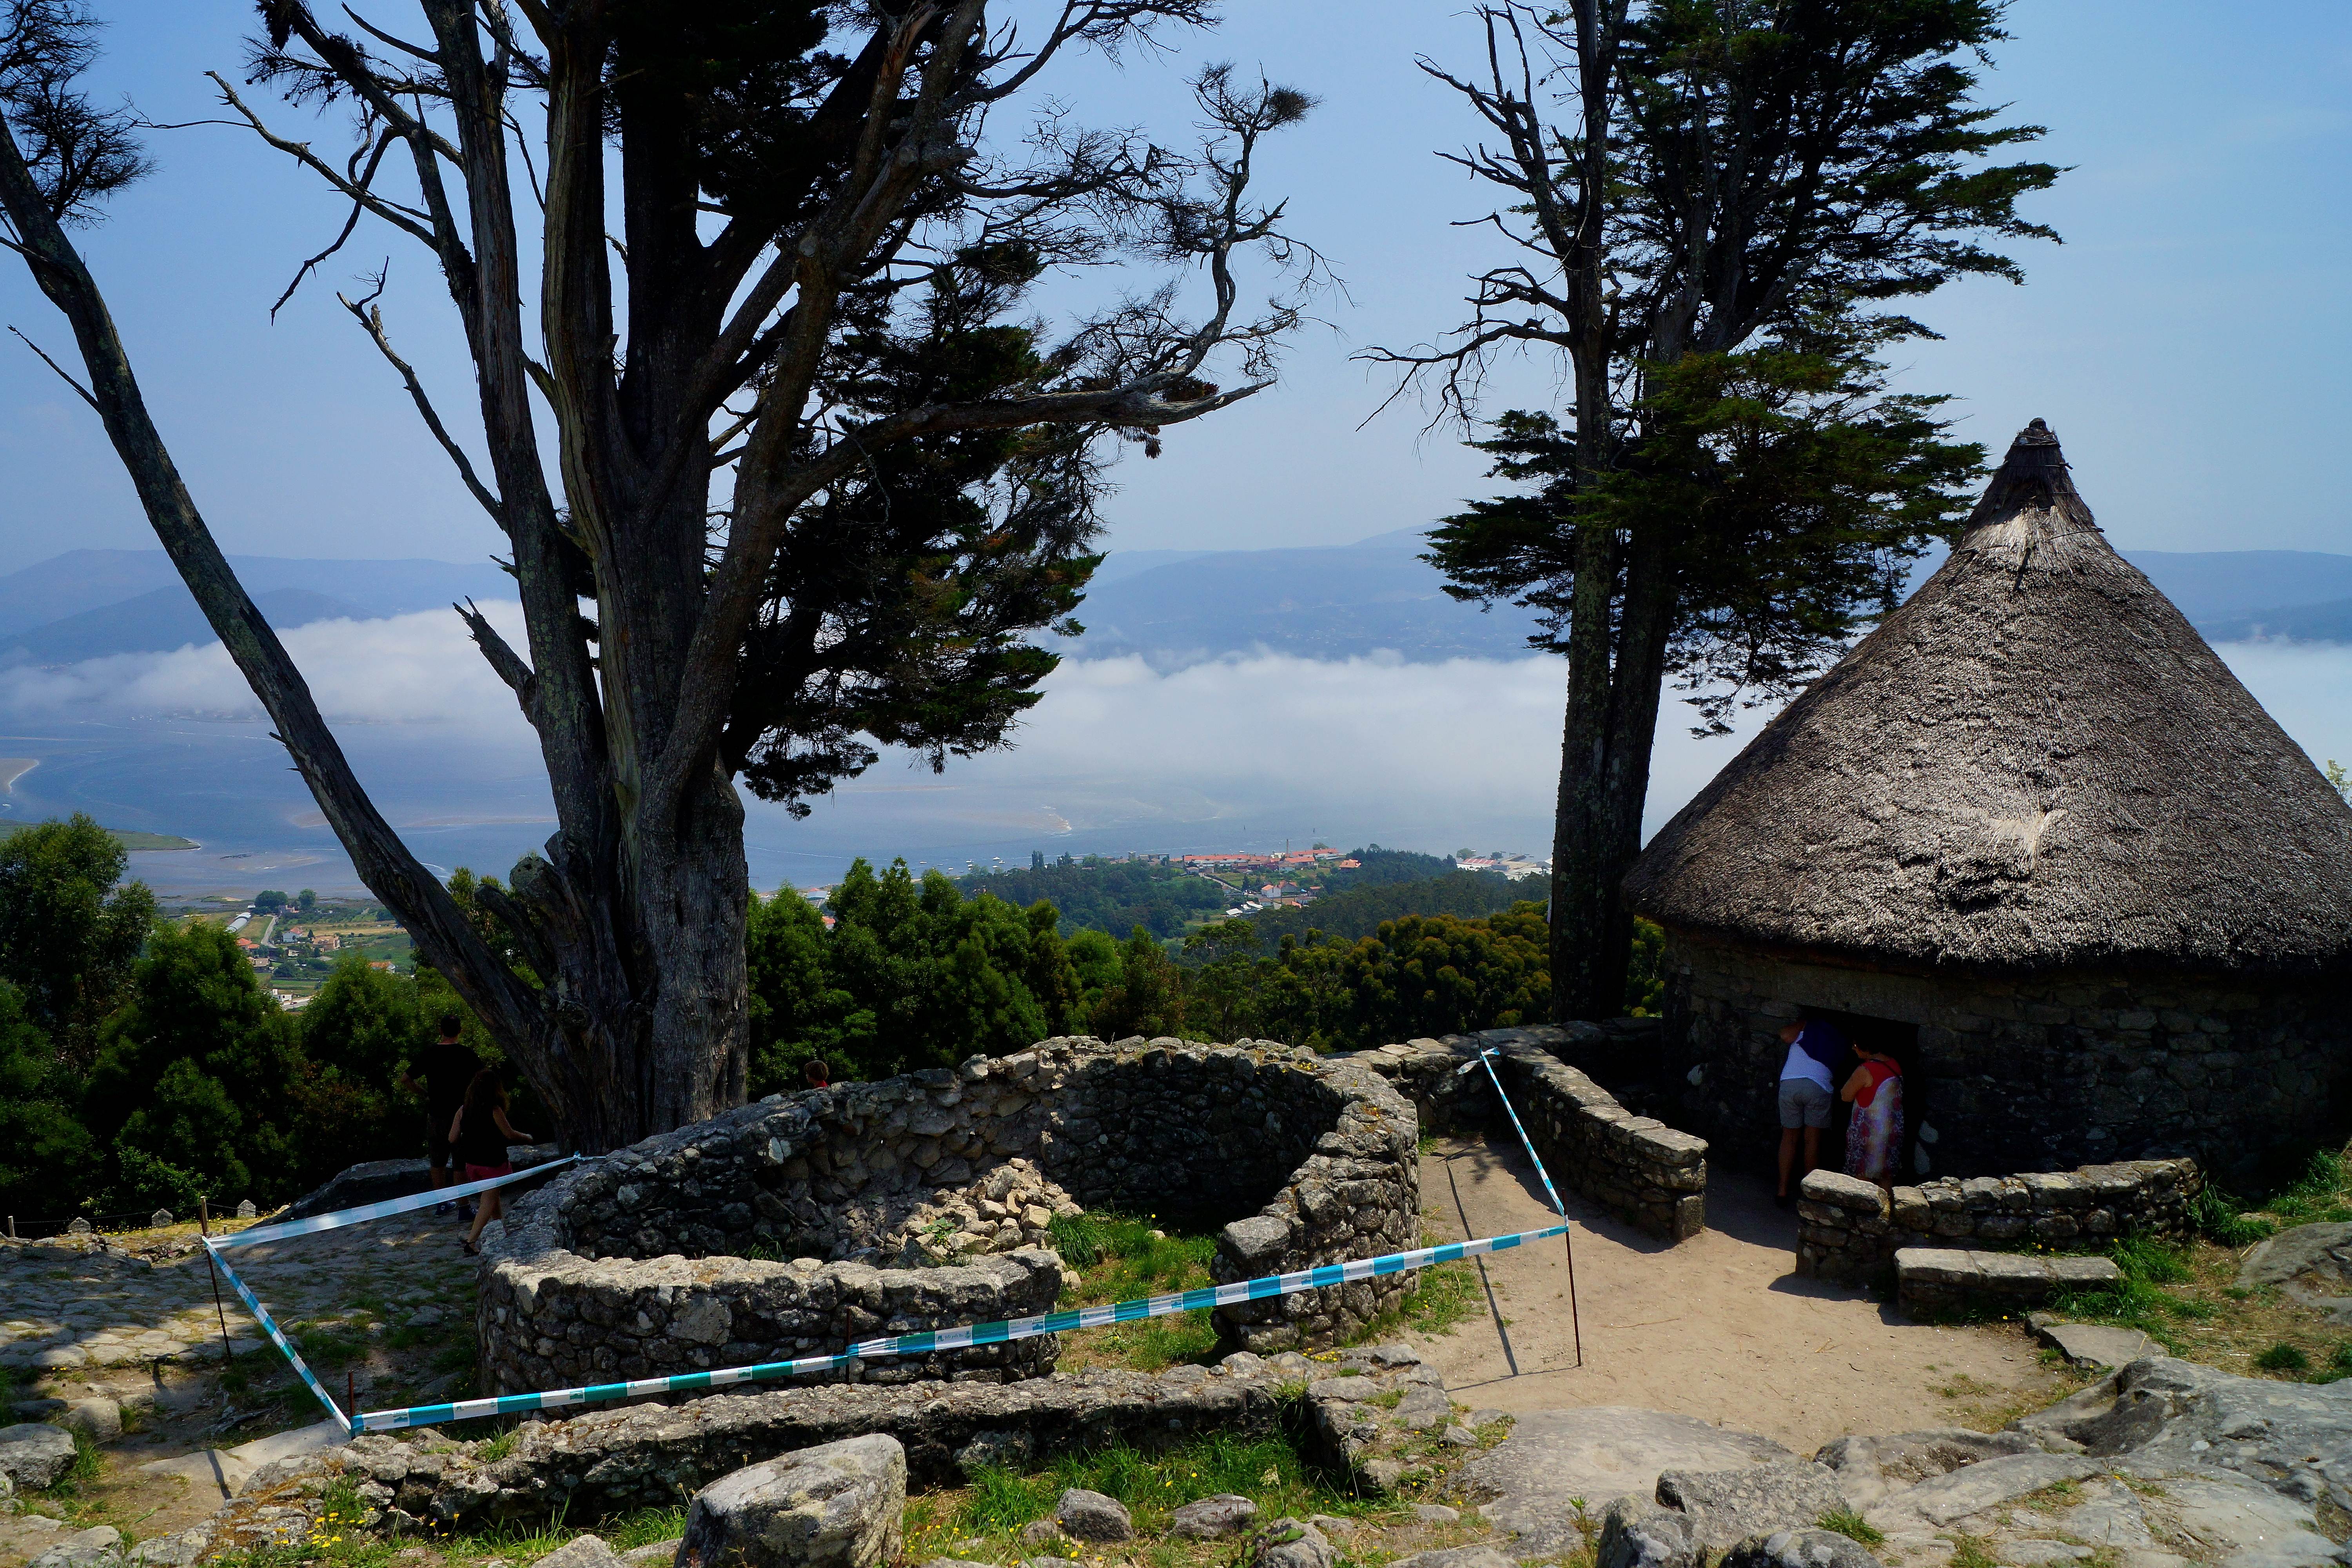
landscape, tree, wilderness, mountain, photo, hut, village, tourism, spain, espaa, galicia, pontevedra, paisajes, a77, g, ggl1, gaby1, xovesphoto, gabrielcorua, xelodegalicia, sonya77v, sonyslta77v, montesantatecla, rural area